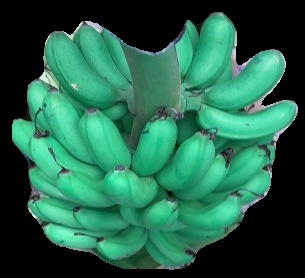
Variety: rasbale
Grade: grade1